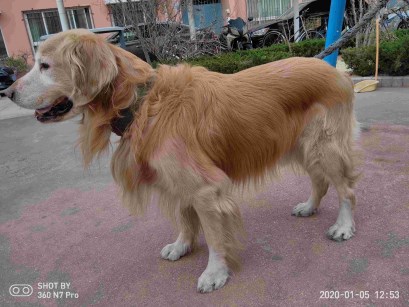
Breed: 5355-n000126-golden_retriever